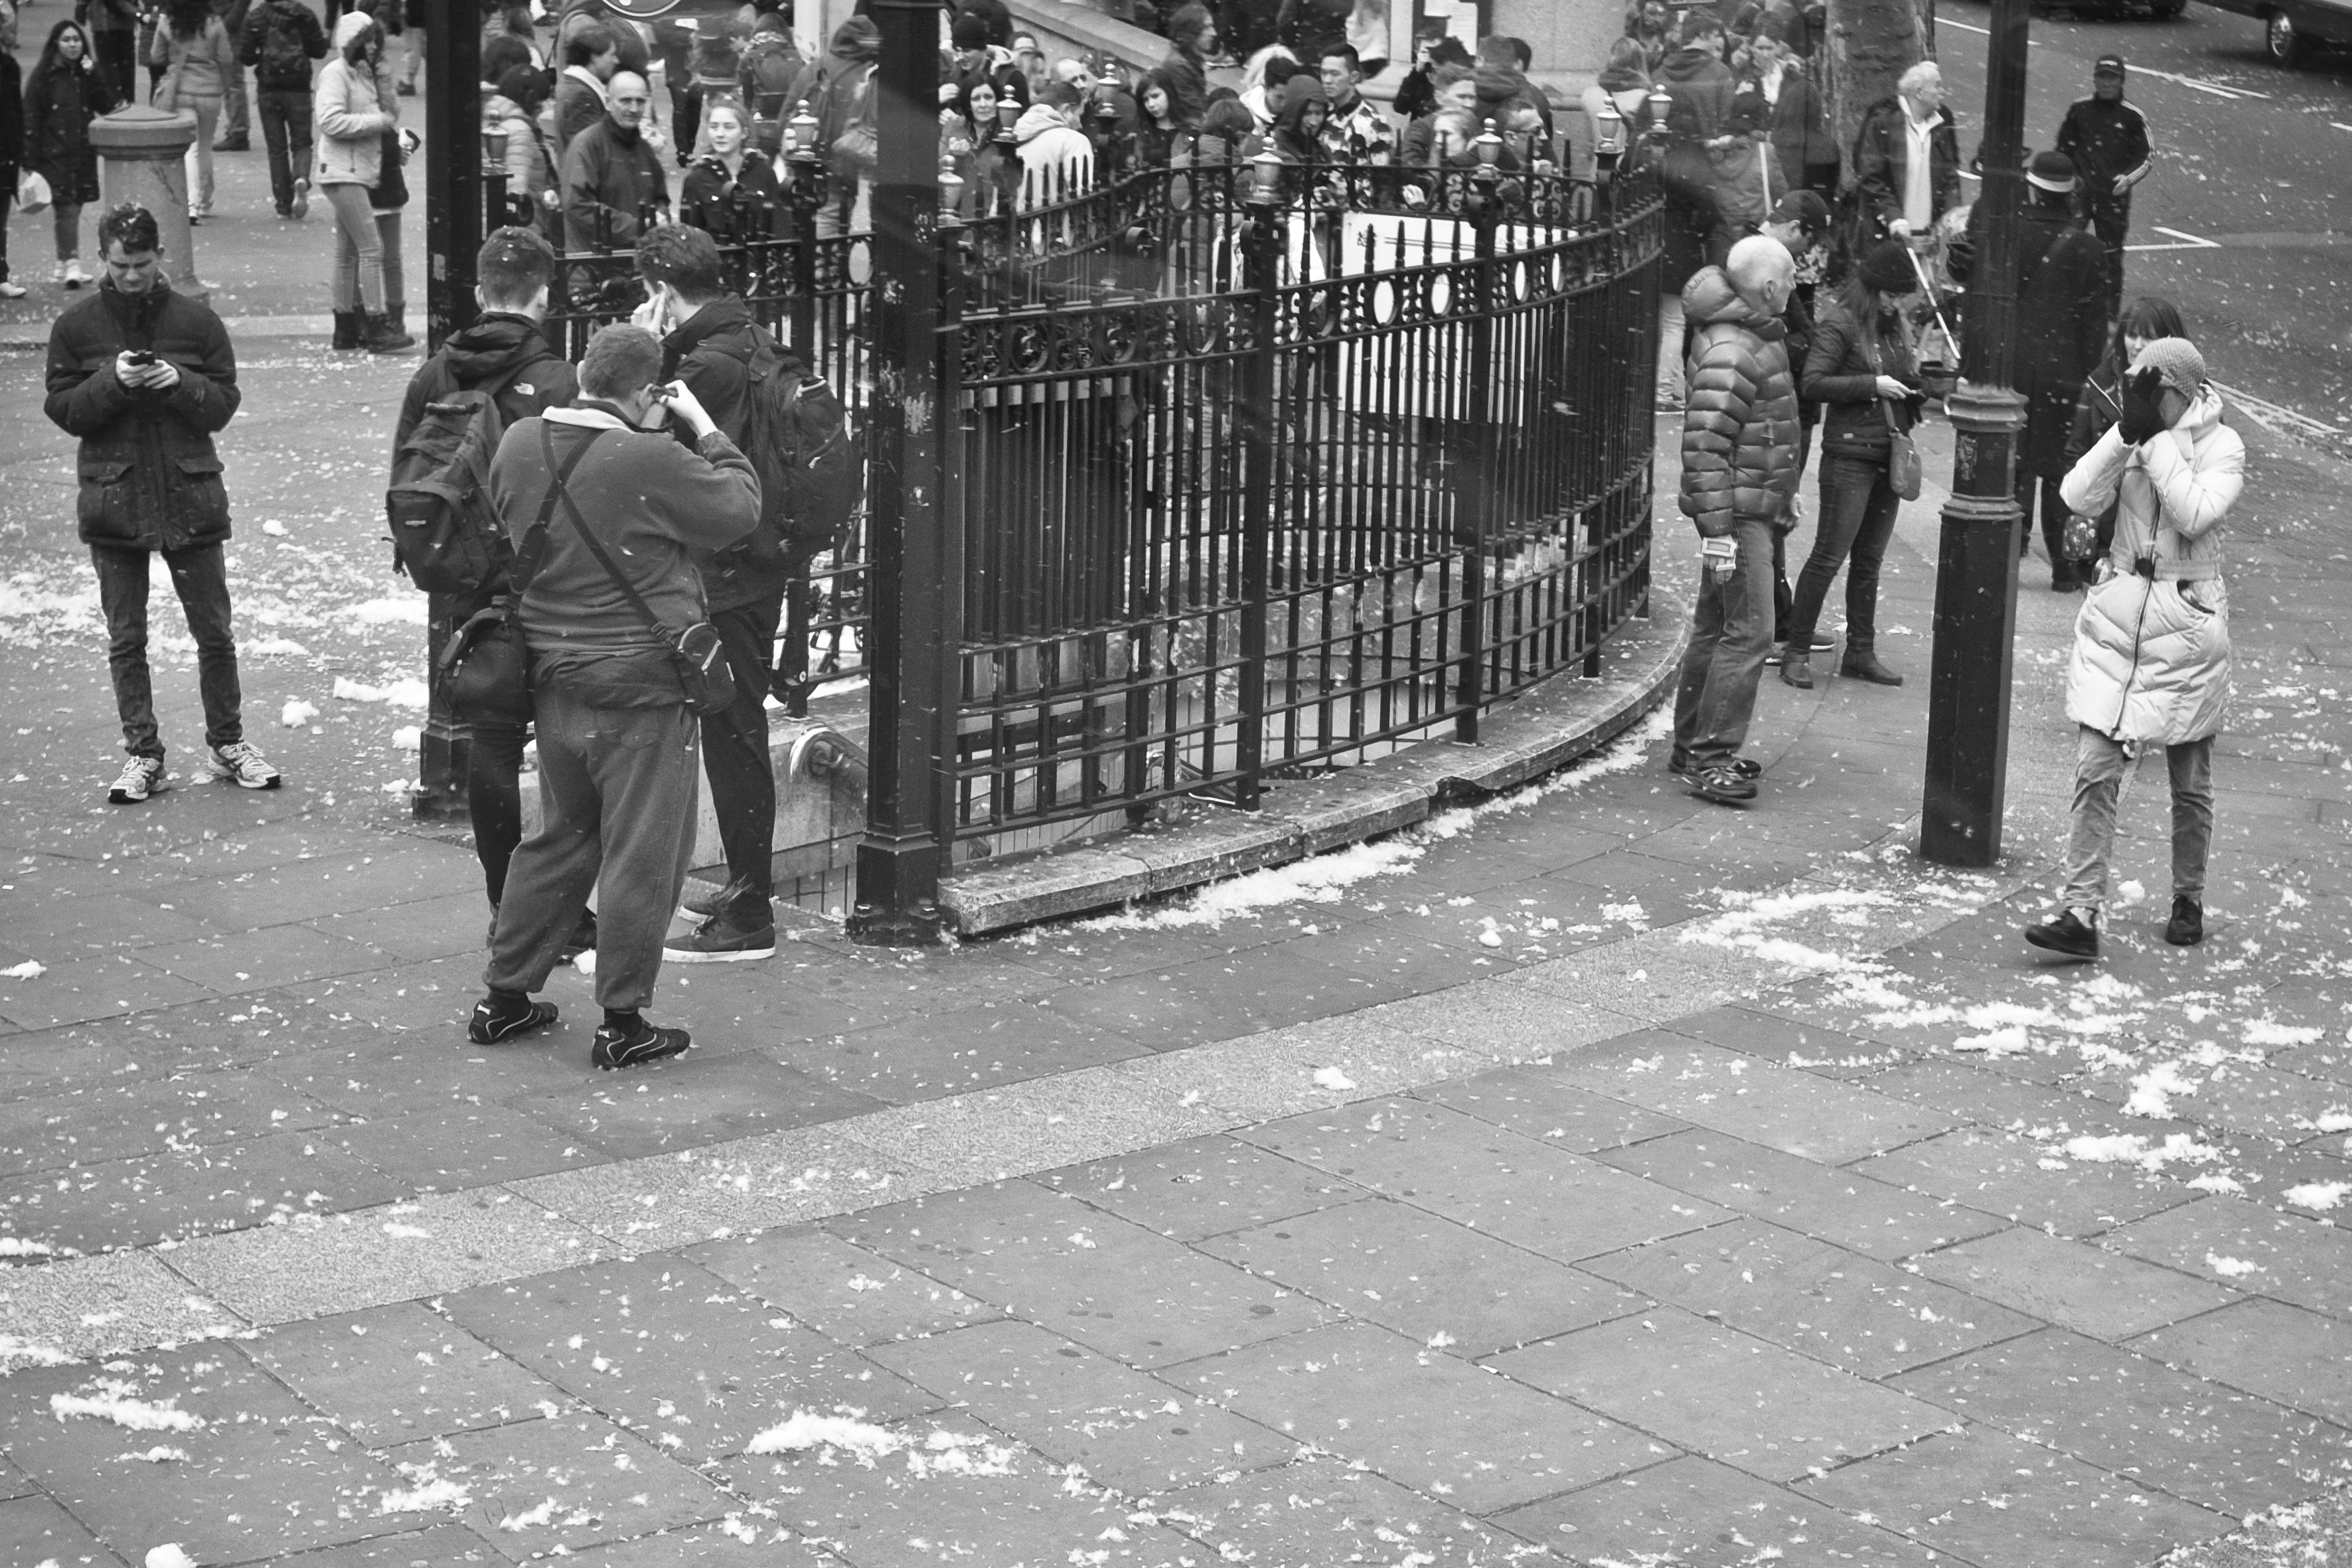
pedestrian, black and white, people, road, street, urban, crowd, travel, fujifilm, market, black, monochrome, uk, england, bw, blackandwhite, blackwhite, london, infrastructure, ngc, photograph, noiretblanc, fuji, fujixt1, fujix, pedestrian crossing, monochrome photography